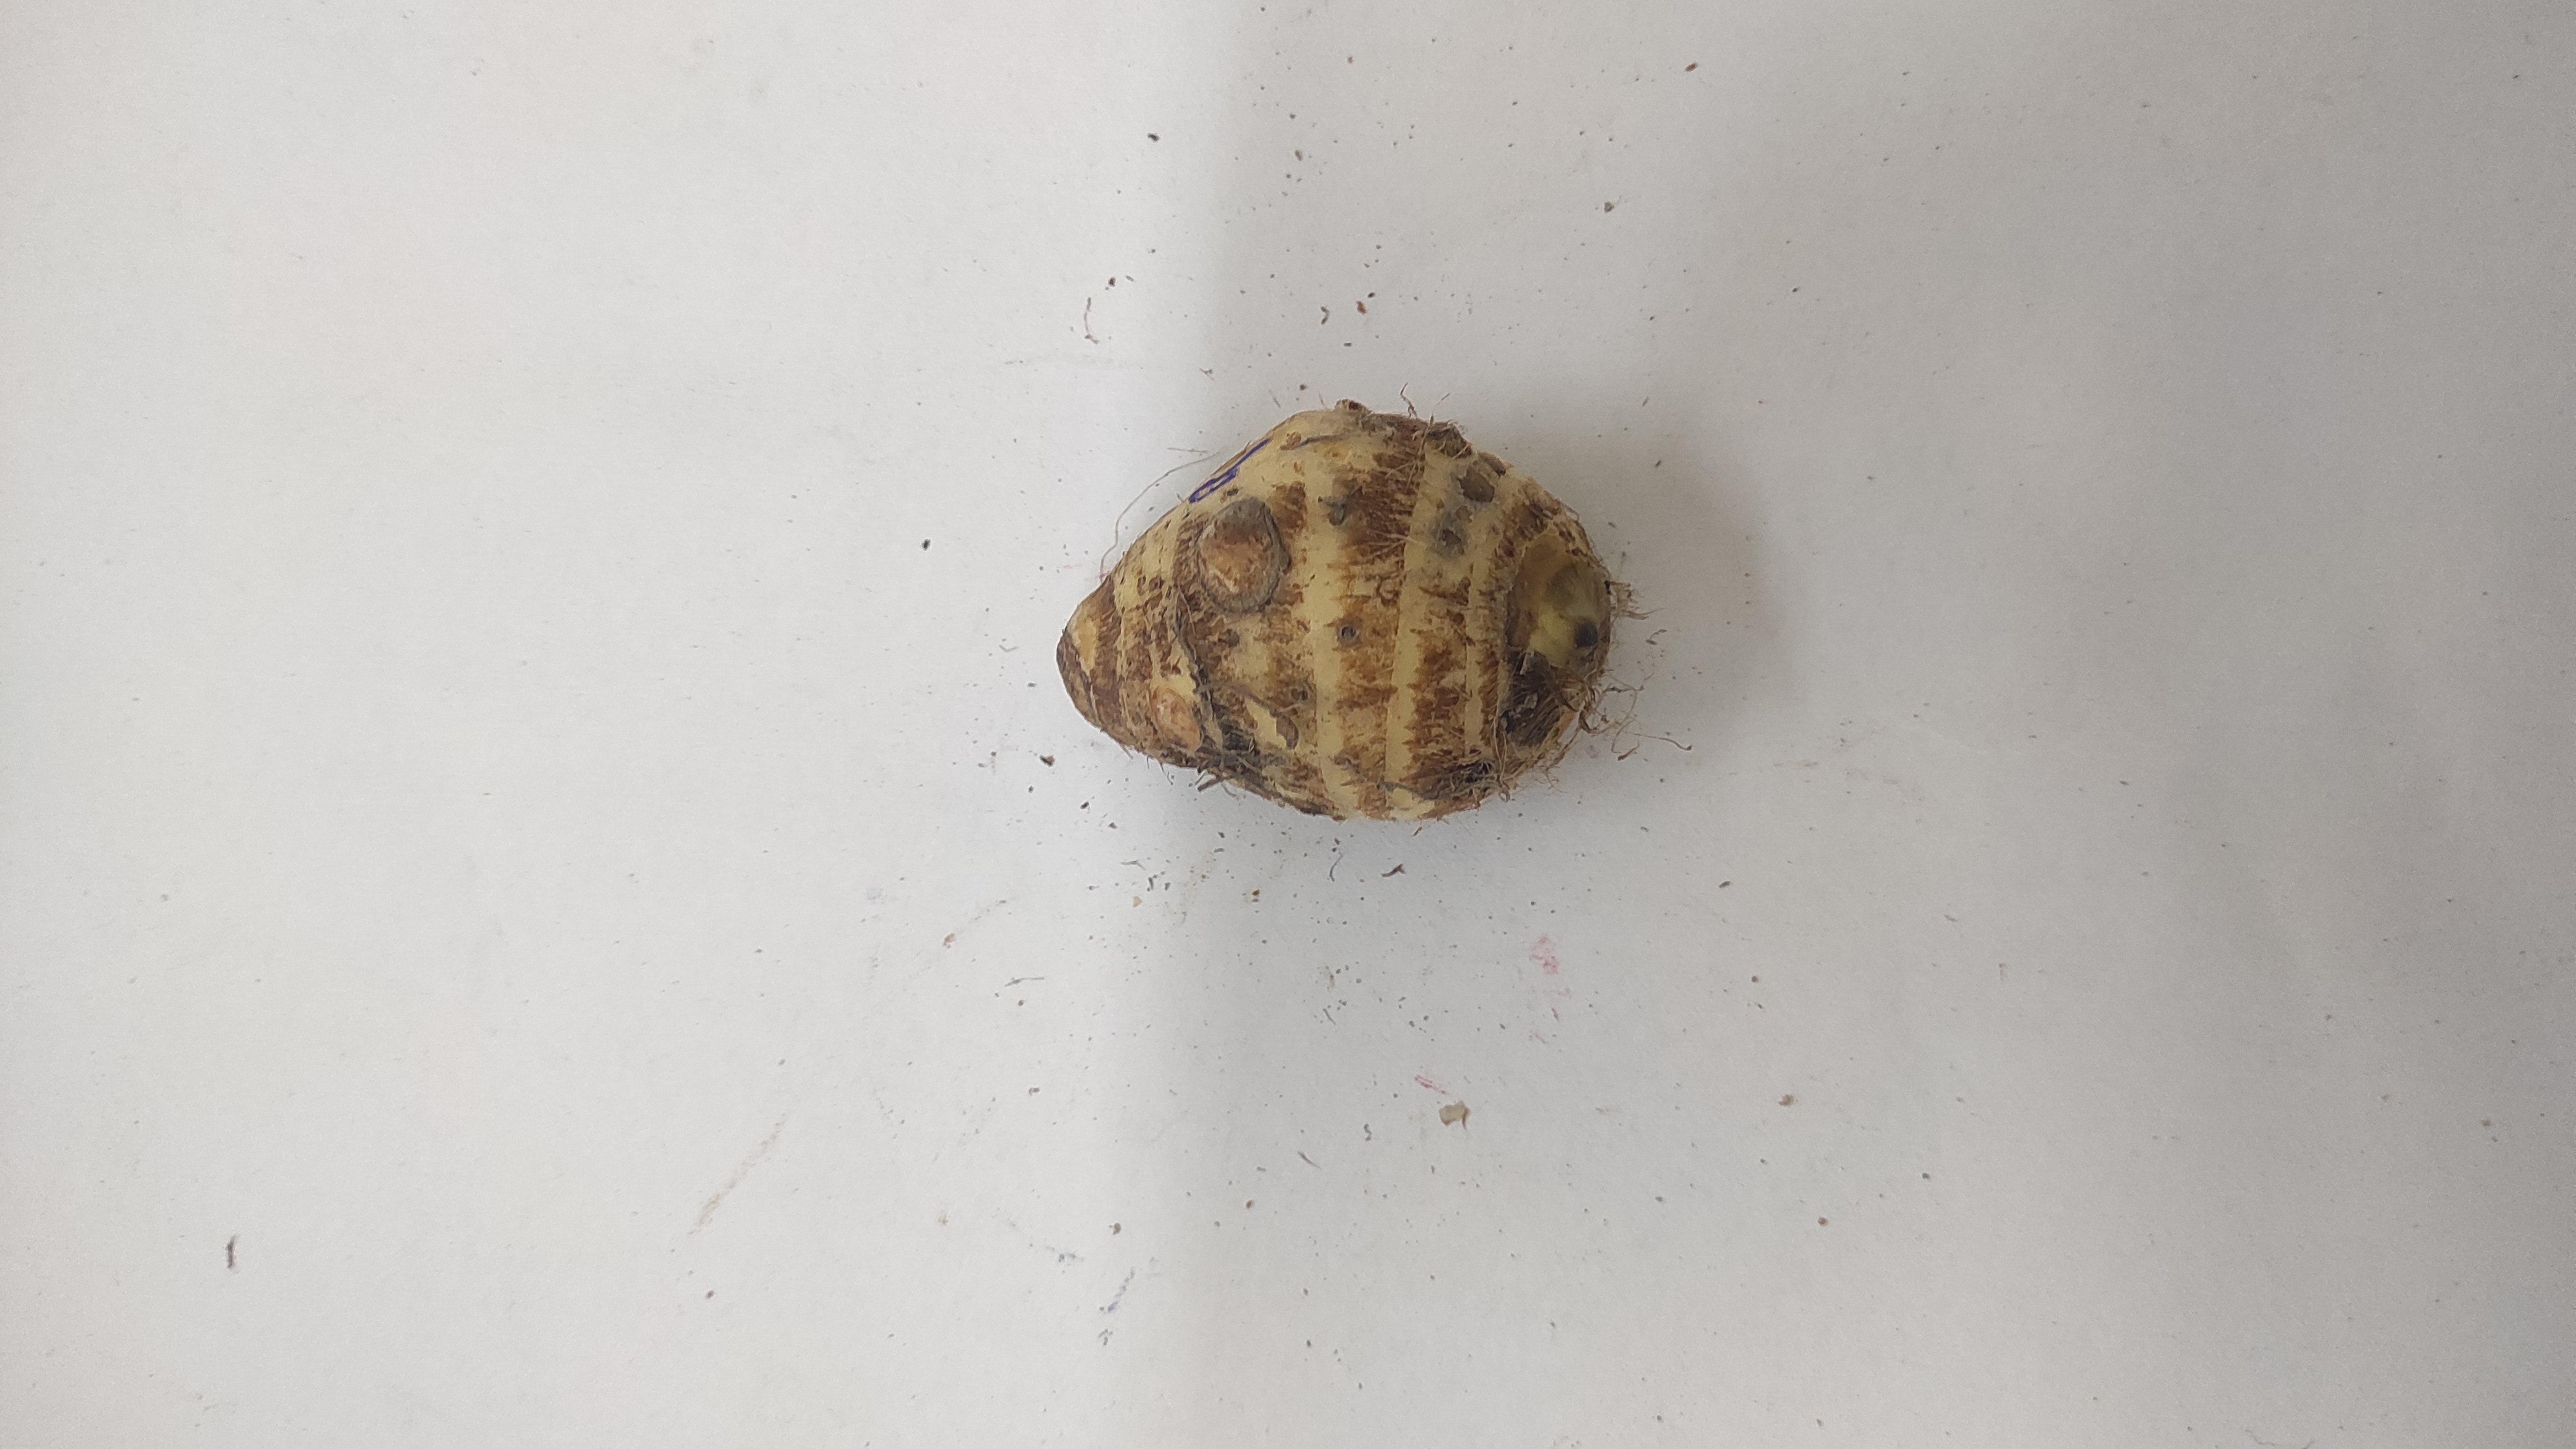
Crop: Taro root
Condition: Fresh